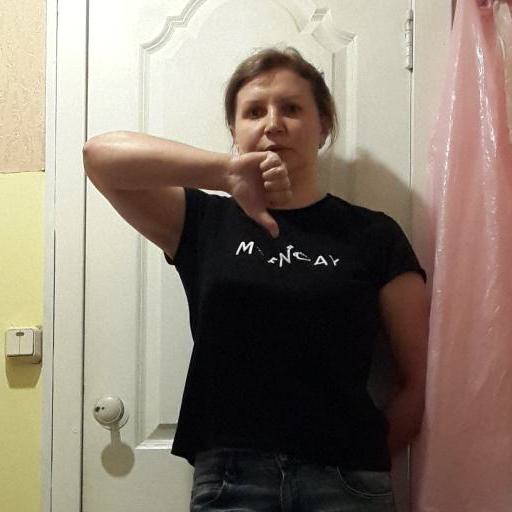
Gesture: dislike